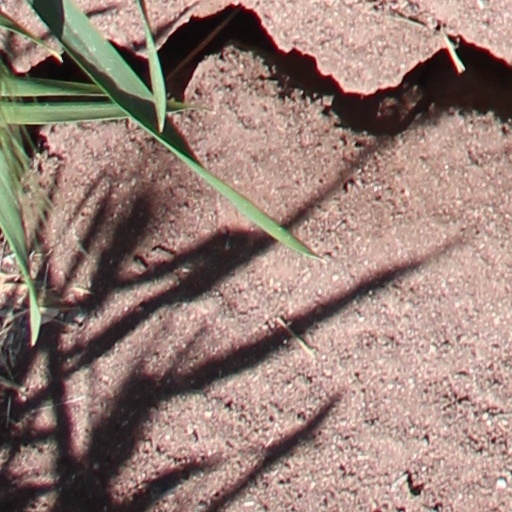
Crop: wheat